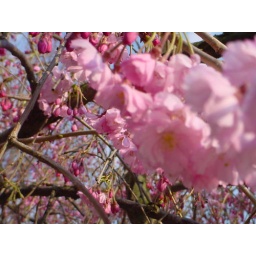
Pretty tree beside my house